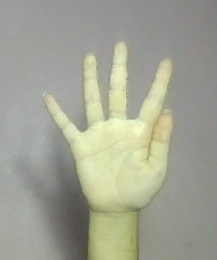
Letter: sheen